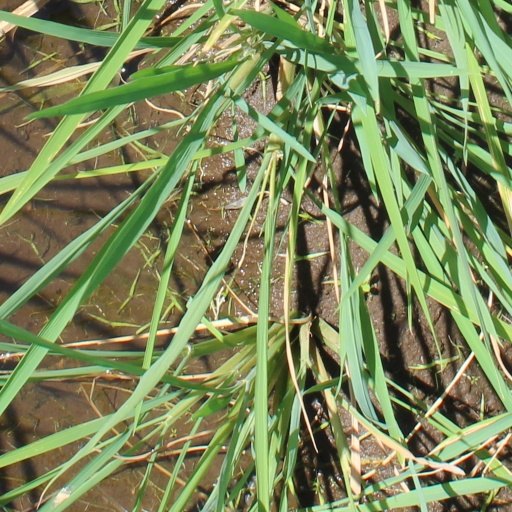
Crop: rice